Space suit

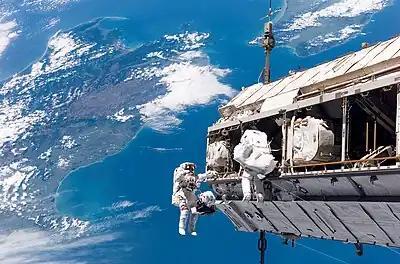
Space suits being used to work on the International Space Station.

A space suit must perform several functions to allow its occupant to work safely and comfortably, inside or outside a spacecraft. It must provide: